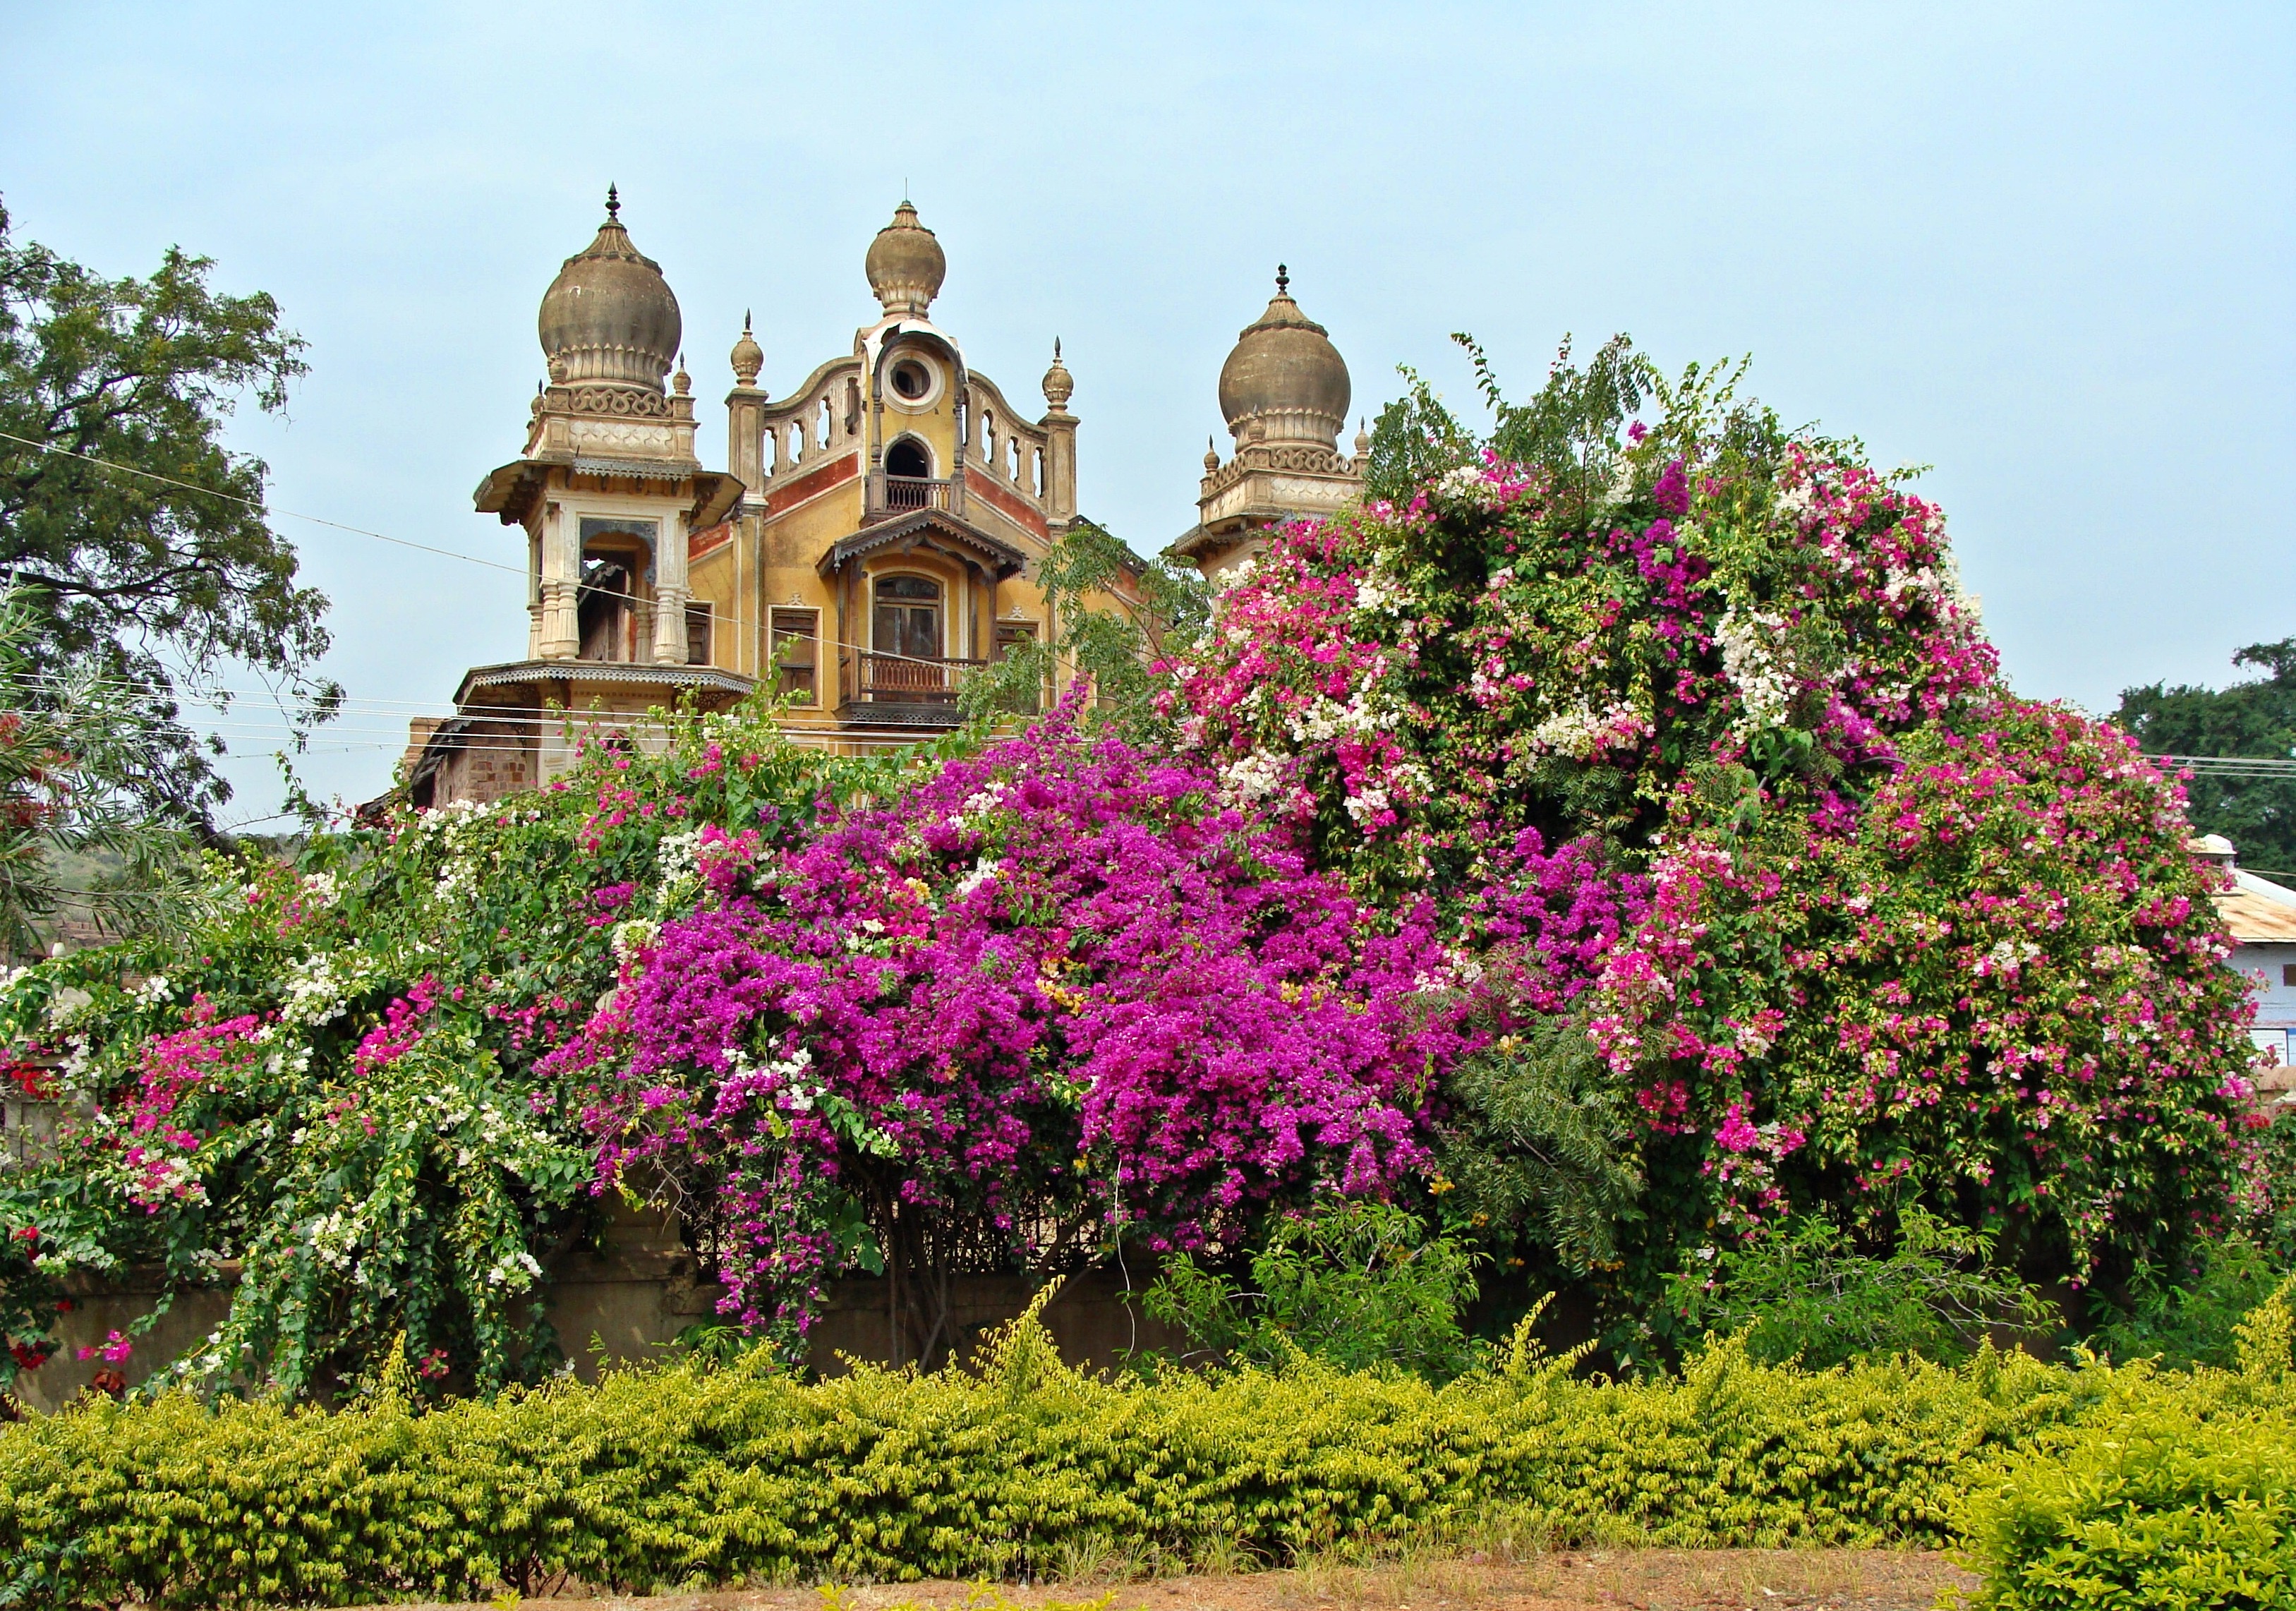
plant, flower, palace, botany, garden, flowers, spire, shrub, india, botanical garden, bougainvillea, estate, karnataka, jamkhandi